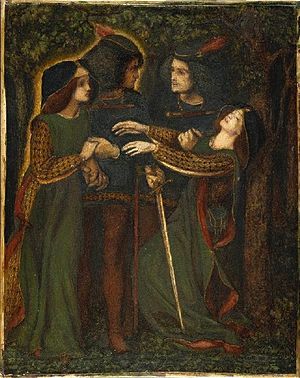
Dobbeltgænger / Eksempler på dobbeltgængere
Dante Gabriel Rossetti: How They Met Themselves, akvarel, 1864.
En dobbeltgænger er et menneske, som til forveksling ligner en anden. Betegnelsen bruges også om en opdigtet skikkelse, der repræsenterer en persons tanker, følelser eller tilbøjeligheder, fx brugt som udtryksmiddel i litteratur eller i film, hvor Dr. Jekyll og Mr. Hyde nok er det kendteste eksempel.